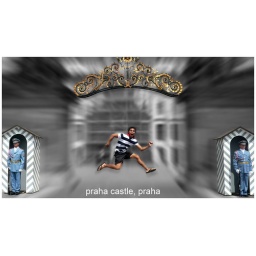
the castle over looking Praha on castle hill, old.... the cobbled stones are great...